Answer in natural language. How many Doorways are visible in the scene? Choose between the following options: 3, 1, 0, 4 or 2
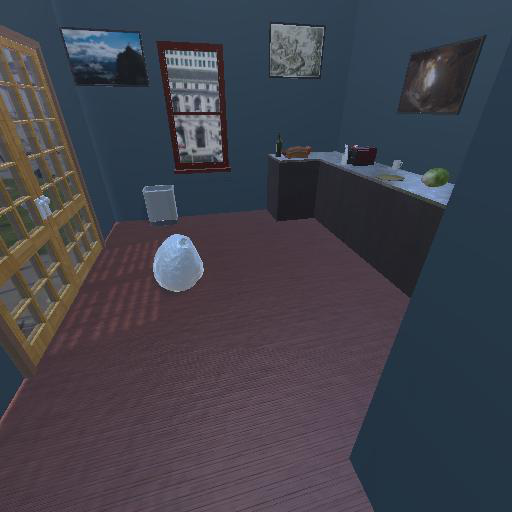
<answer>1</answer>